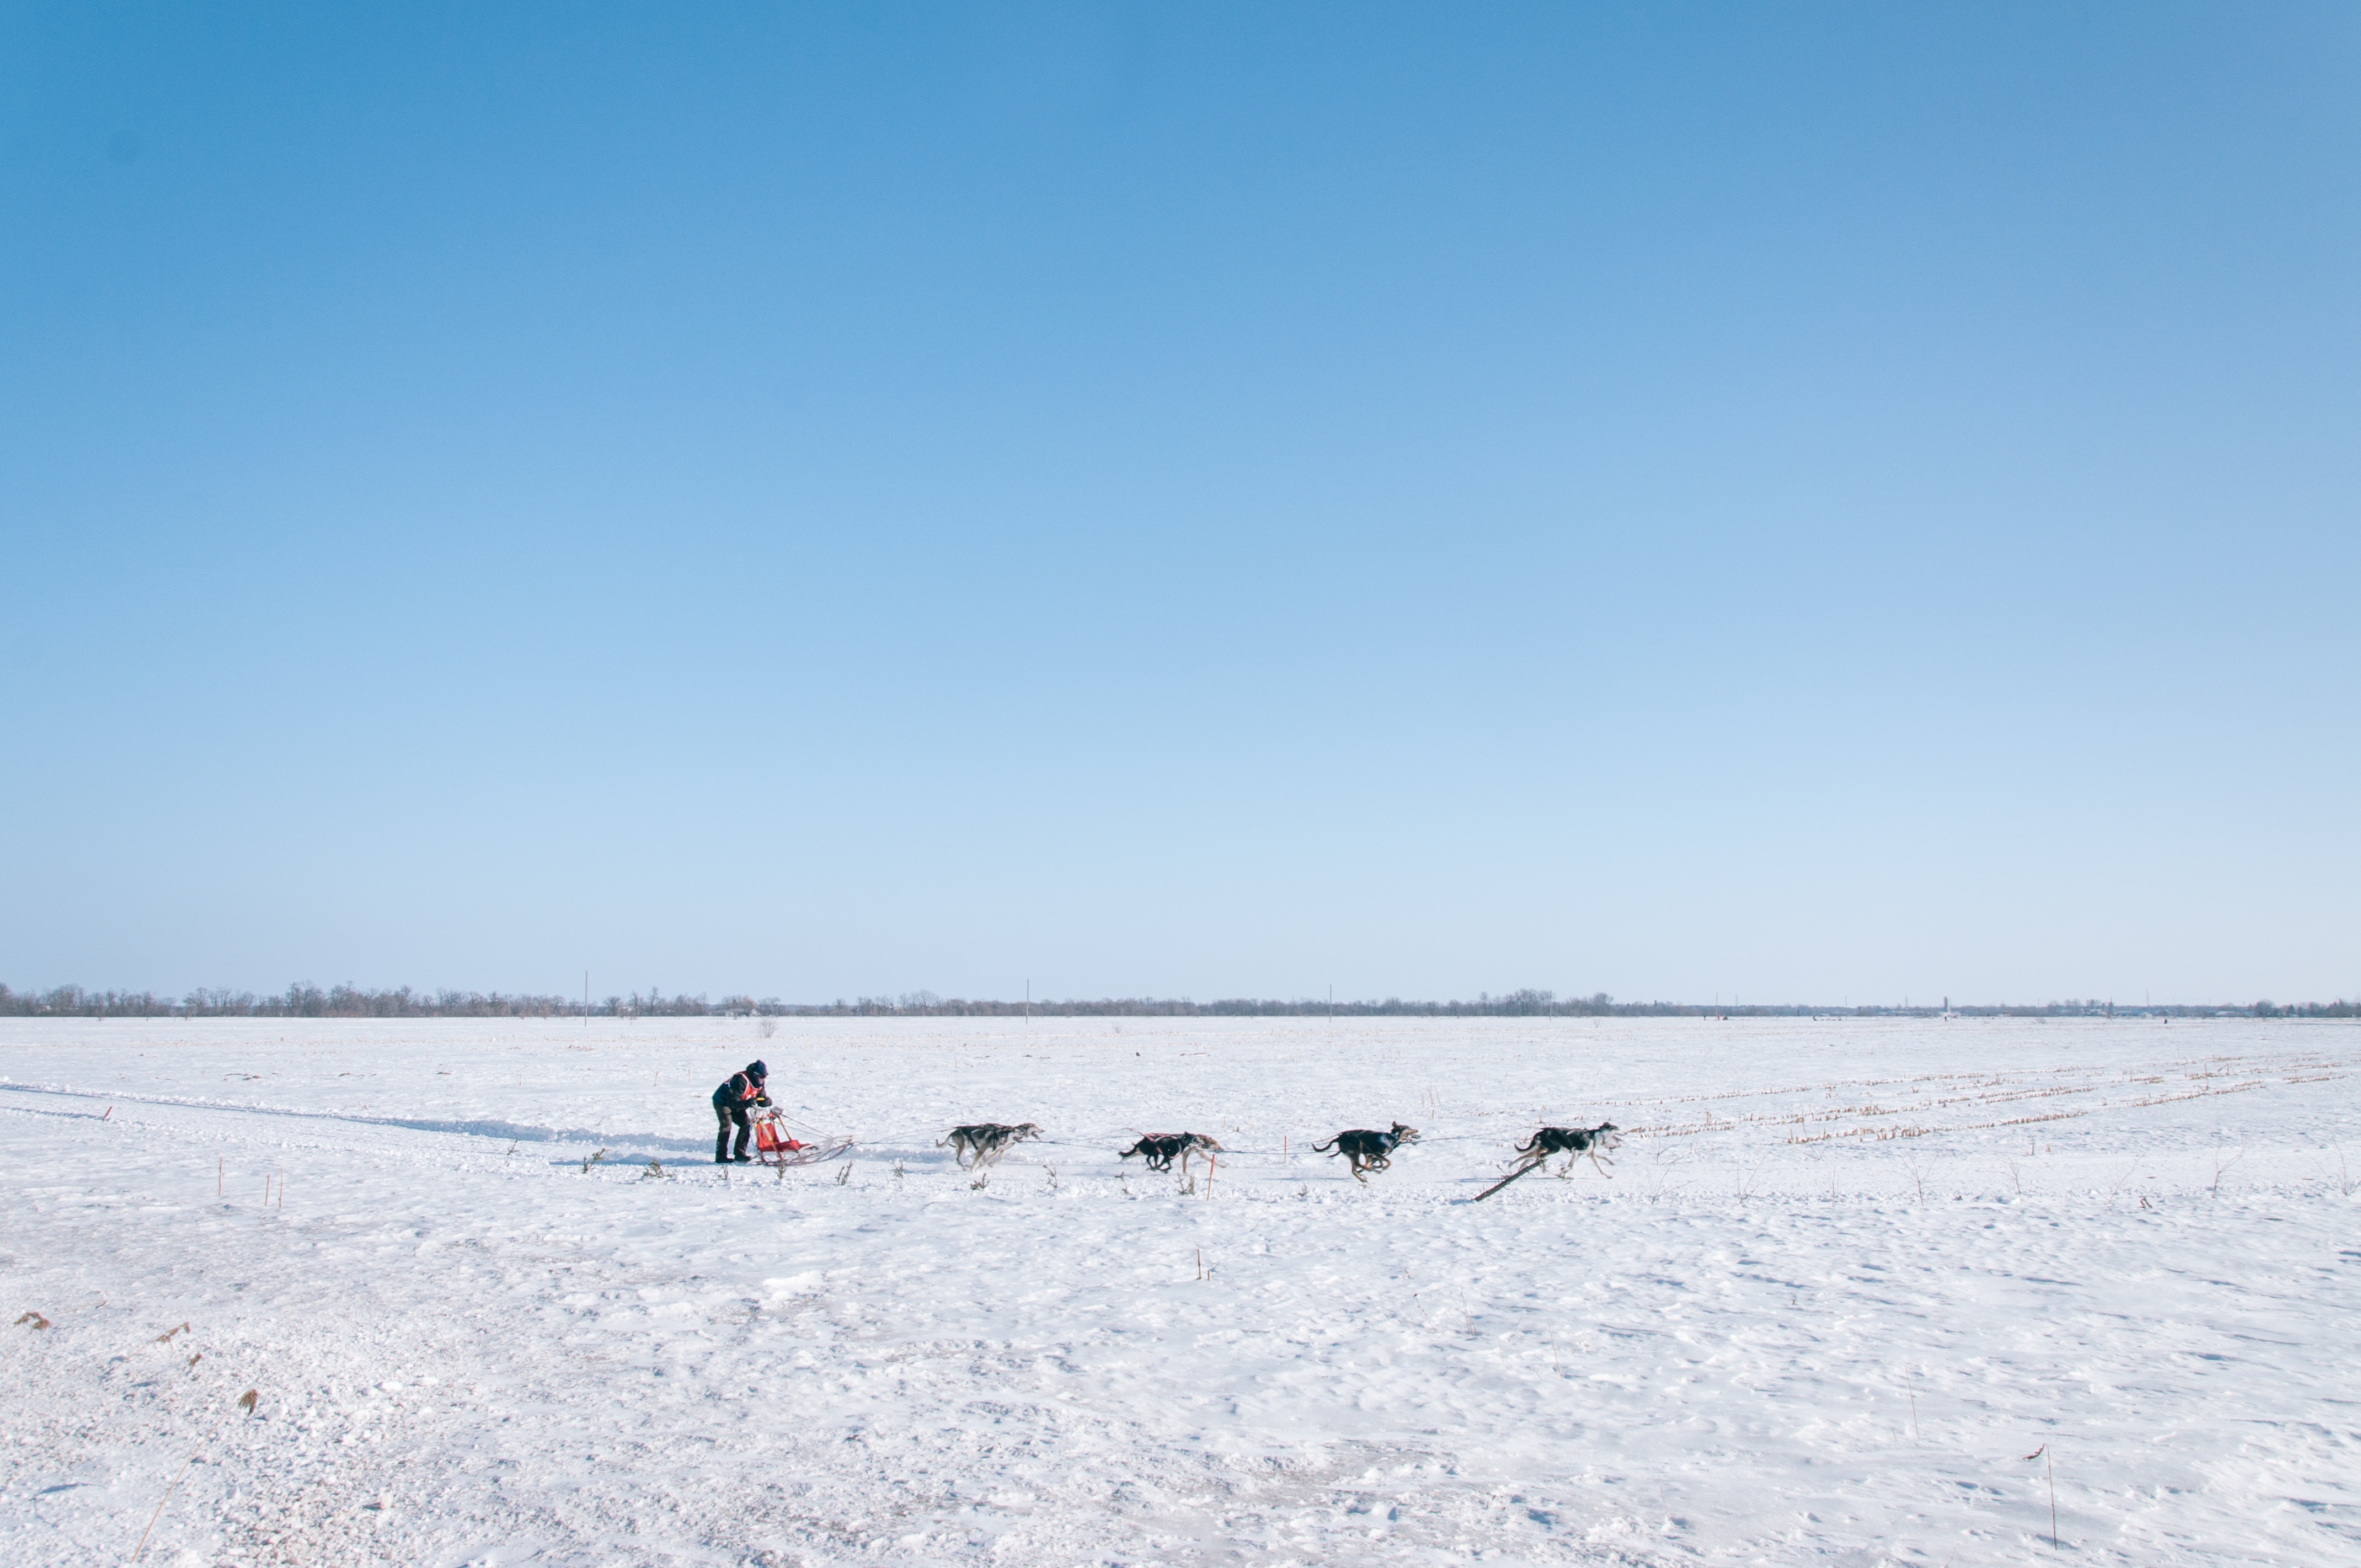
beach, sea, sand, snow, cold, winter, shore, ice, vehicle, frozen, arctic, north, boating, salt lake, arctic ocean, mudflat